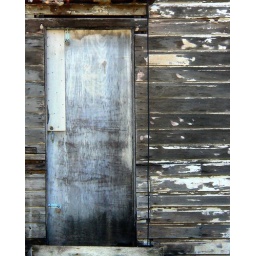
an old door to an old house on Manning Street in urban Milton, Brisbane.